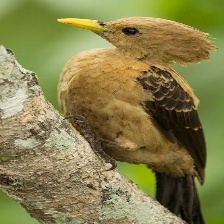
Species: CREAM COLORED WOODPECKER
Scientific name: CELEUS FLAVUS